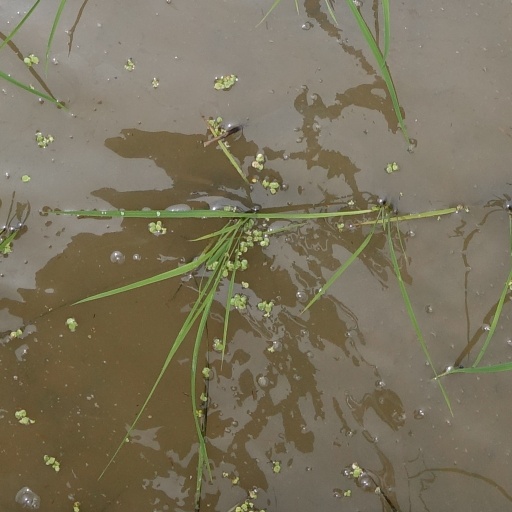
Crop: rice